Capt. James Morison House

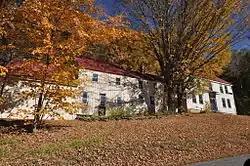

The Capt. James Morison House is a historic house on South Road in Parsonsfield, Maine. Built about 1785 by a veteran of the American Revolutionary War, it is a well-preserved example of early Federal architecture, and is further noted for the murals painted by the itinerant artist Jonathan D. Poor on its walls. It was listed on the National Register of Historic Places in 1978.